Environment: real
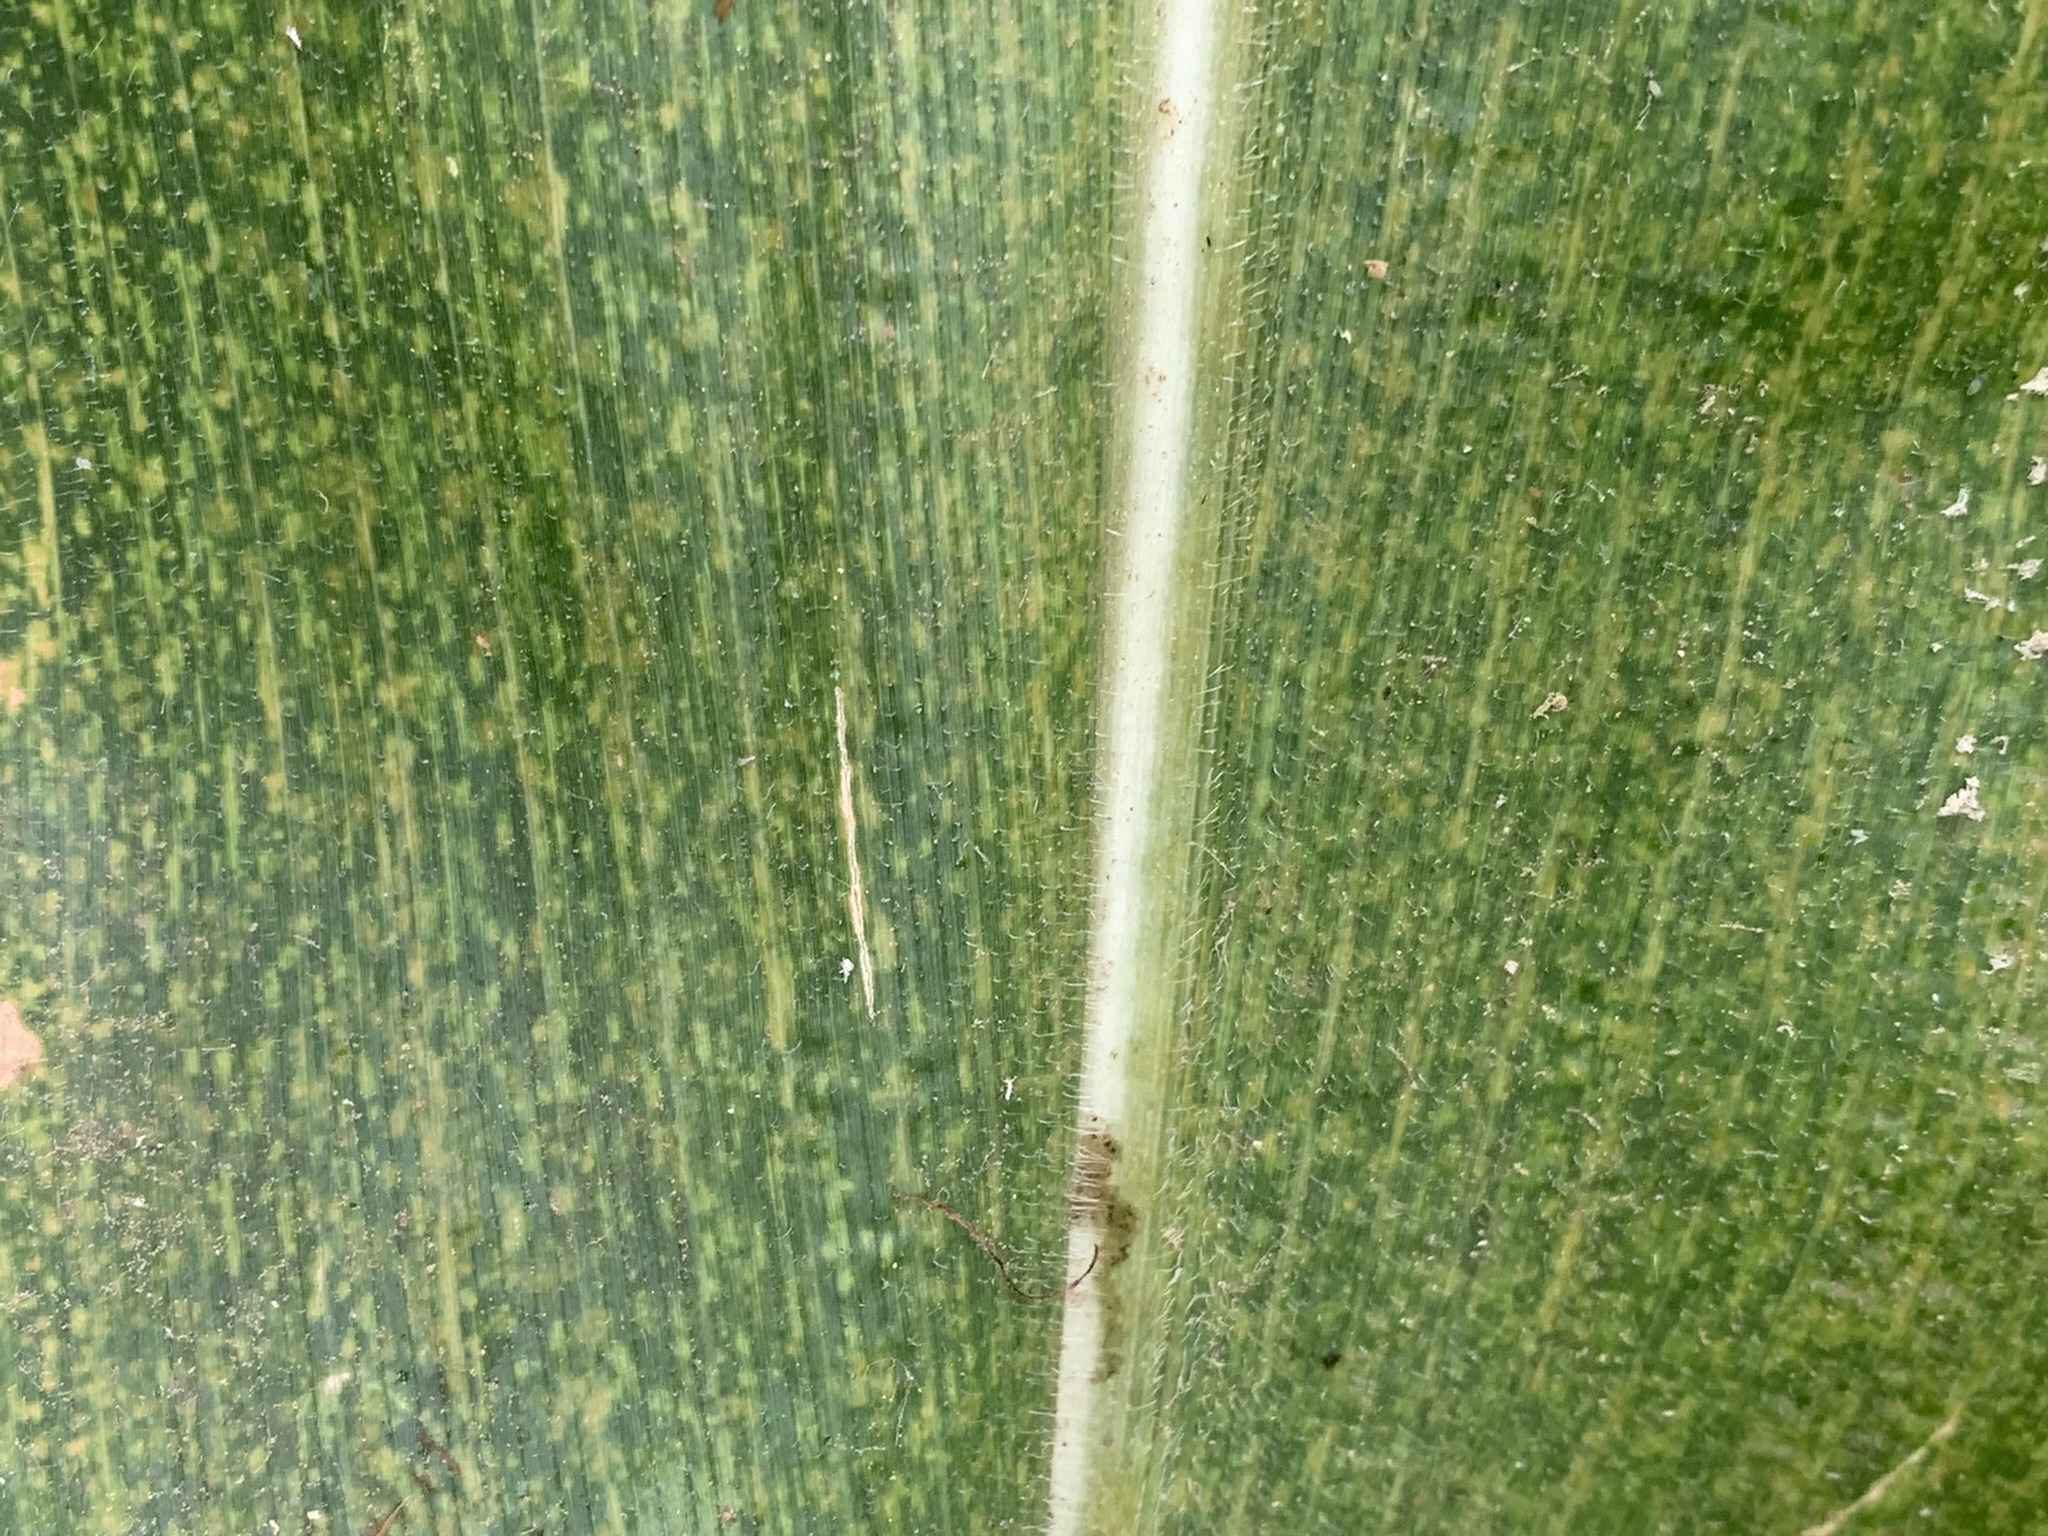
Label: lethal_necrosis